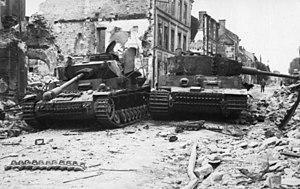
La bataille de Villers-Bocage est une confrontation entre les troupes britanniques et allemandes en Normandie pendant la Seconde Guerre mondiale.
La bataille de Caen désigne les différents combats qui ont suivi le débarquement en Normandie à l'été 1944 afin de permettre aux Alliés de prendre la « capitale normande ».